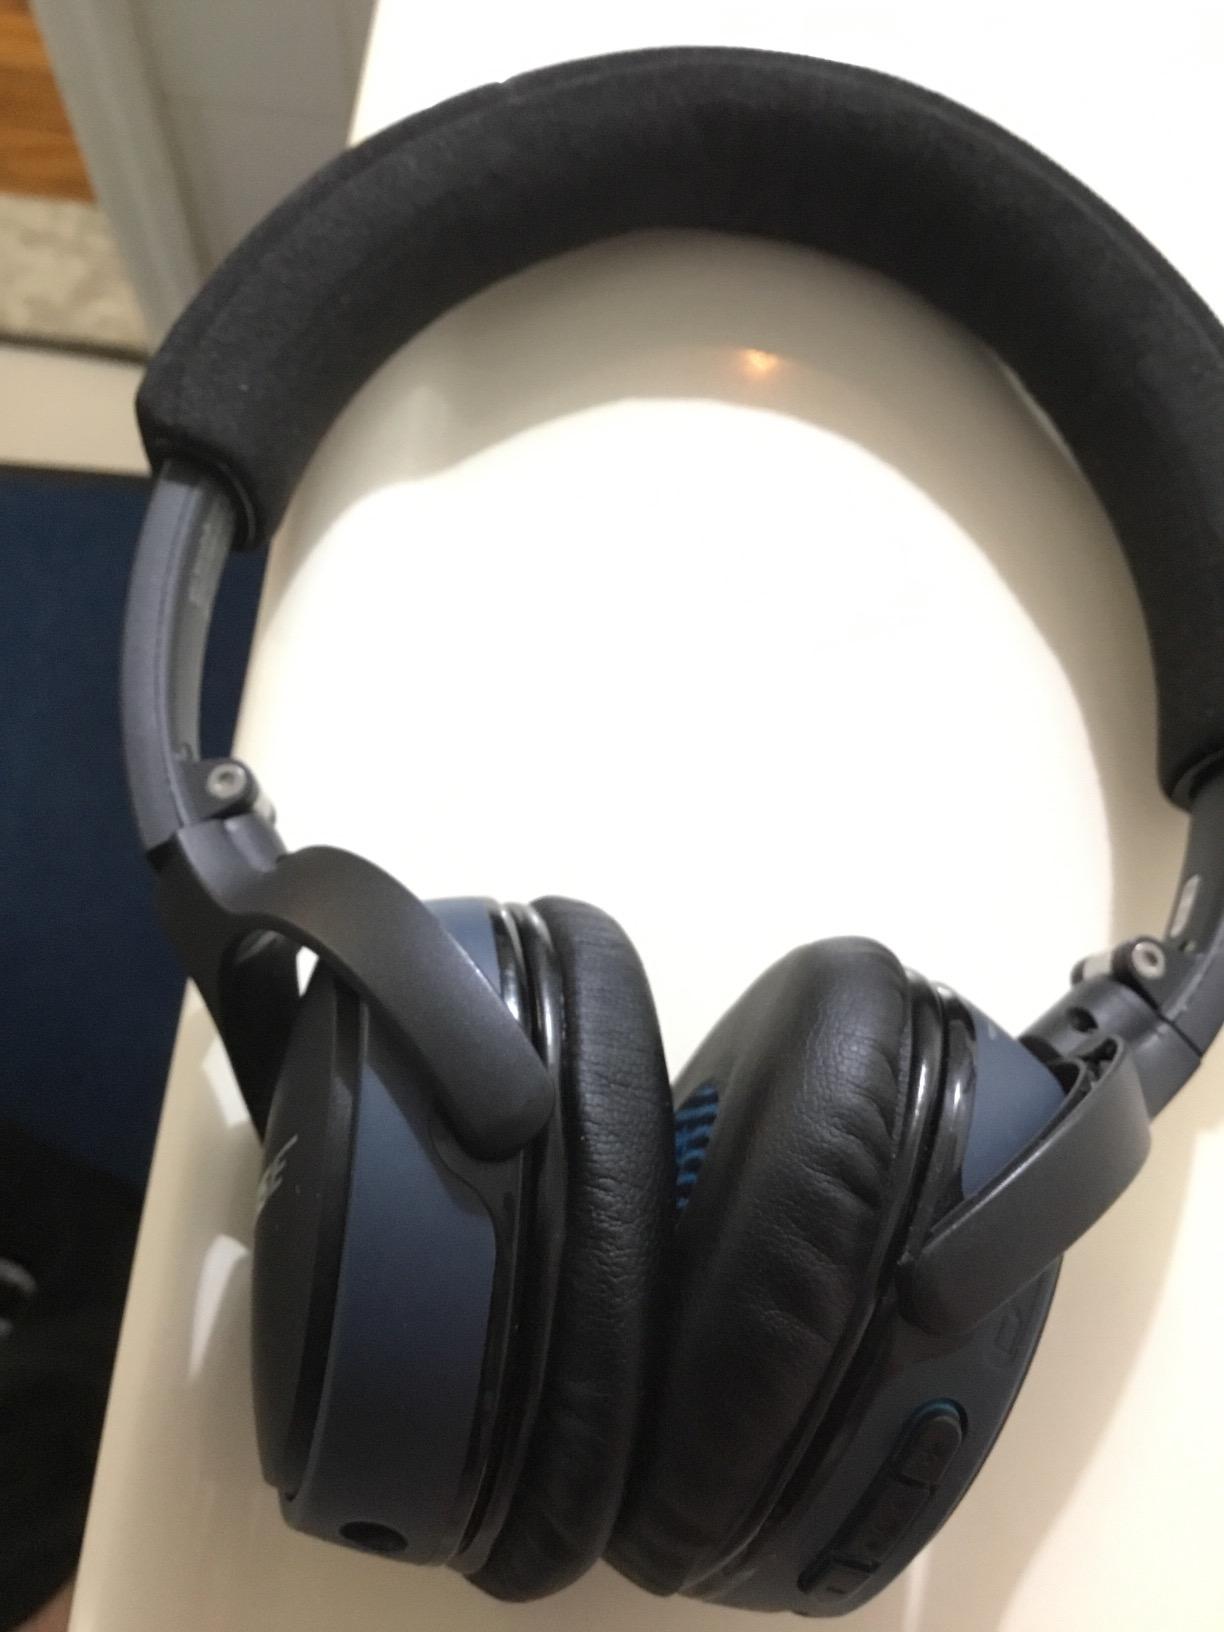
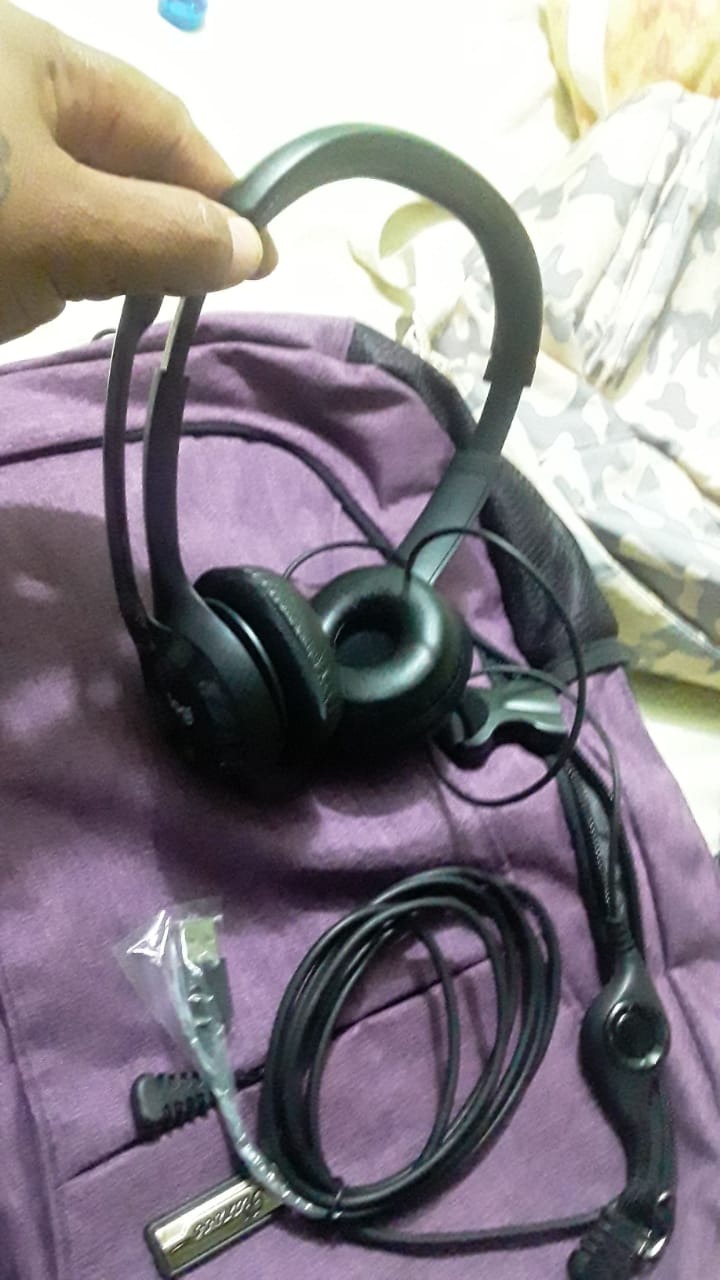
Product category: headphones
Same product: no